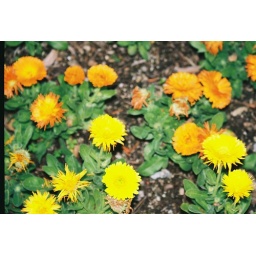
close up to the yellow flowers and also getting in the orange ones showing an analogous view